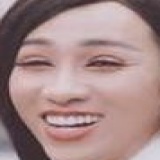
diễn viên Hải Triều